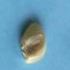
Maize quality: Good